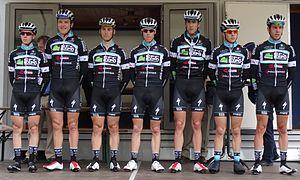
Triptyque des Monts et Châteaux 2014, étape 3, 6 avril 2014, départ de Belœil. Depicted team: EFC-Omega Pharma-Quick Step The creation of these files was made possible thanks to the organizers of the Triptyque des Monts et Châteaux 2014 English
La saison 2014 de l'équipe cycliste EFC-Omega Pharma-Quick Step est la cinquième de cette équipe.